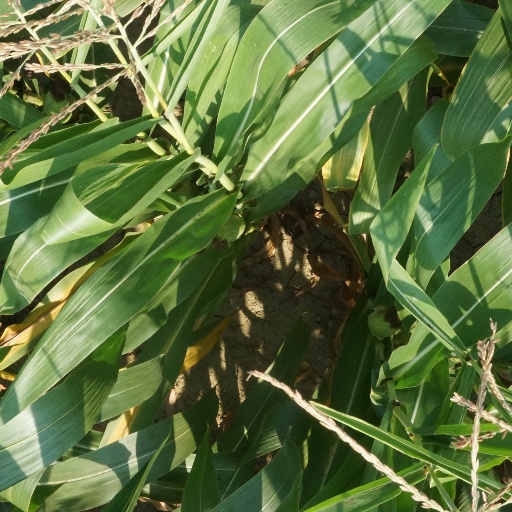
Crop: maize; corn